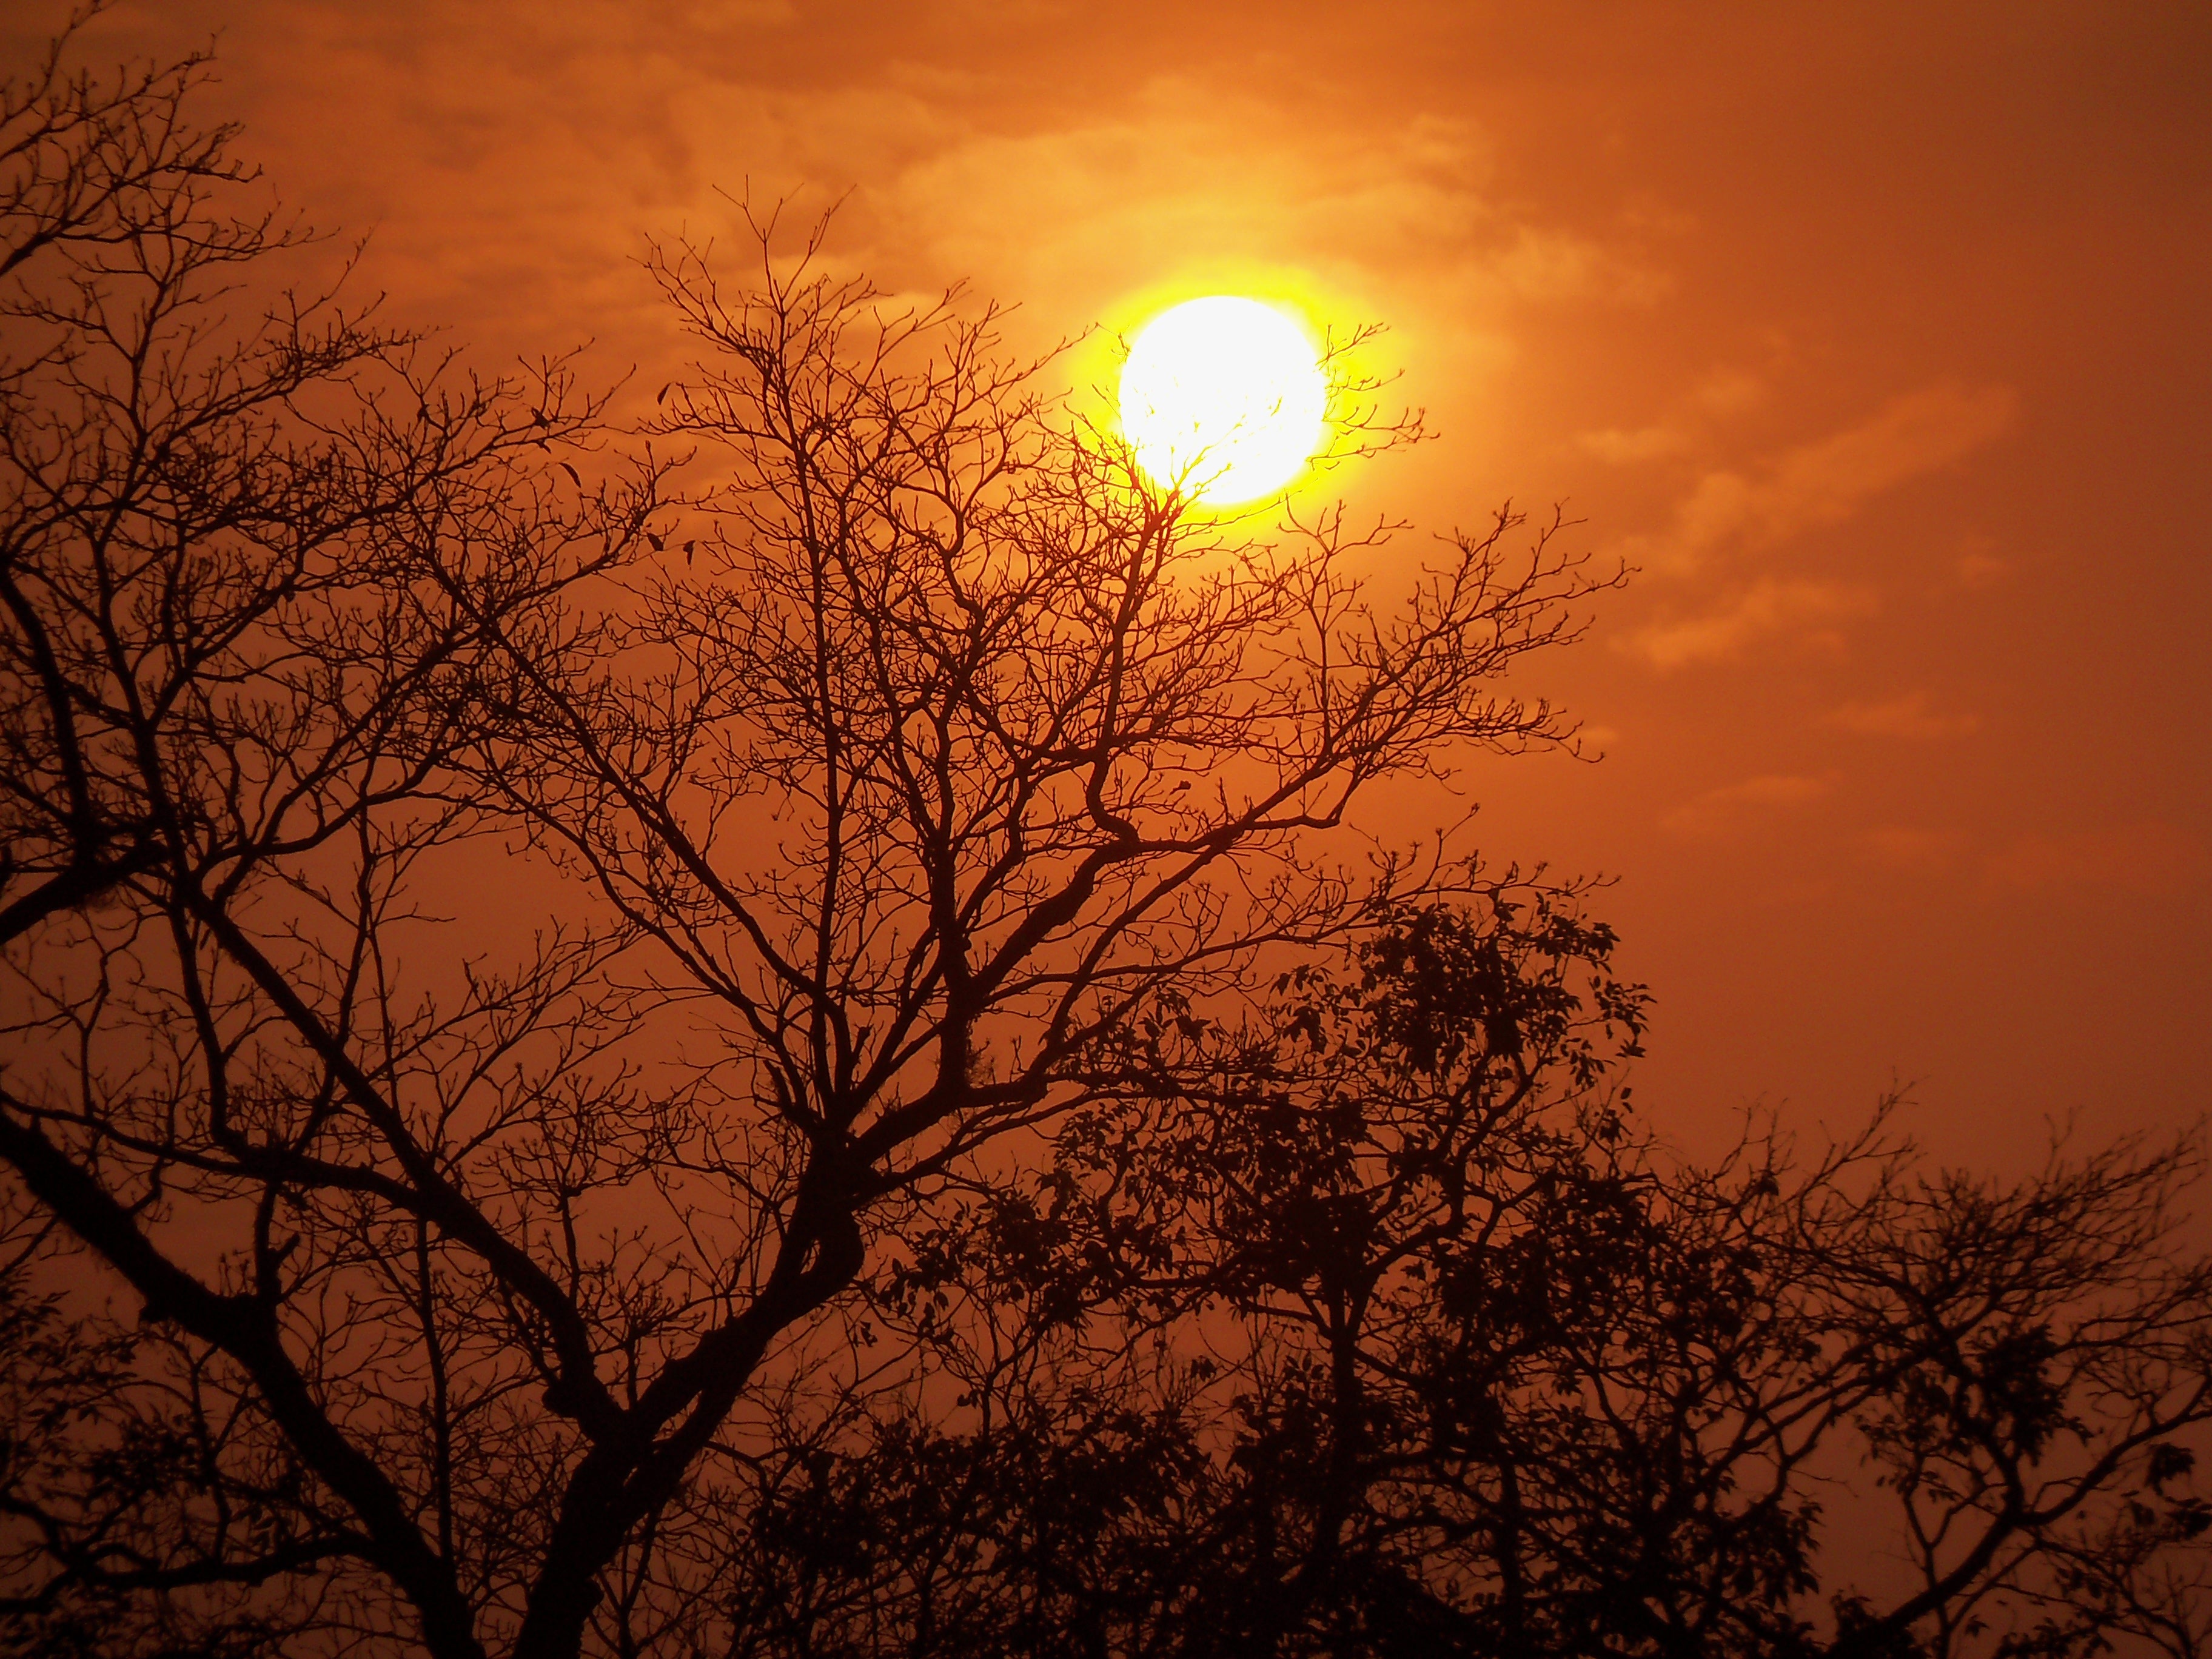
tree, nature, branch, cloud, sky, sun, sunrise, sunset, sunlight, morning, dawn, atmosphere, looking, dusk, evening, calm, digital, nice, reality, attractive, afterglow, virtual, innovation, astronomical object, atmospheric phenomenon, red sky at morning